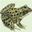
Label: frog